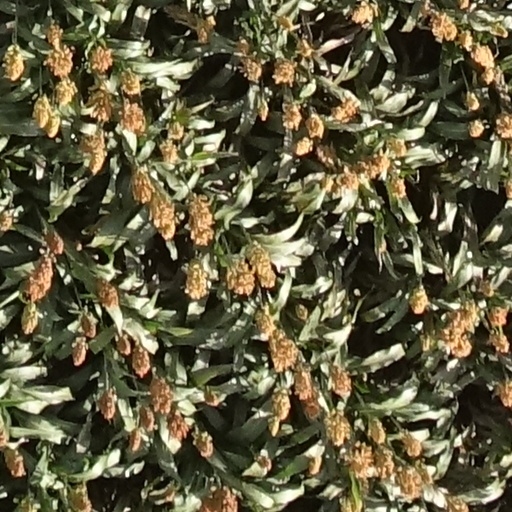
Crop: sorghum